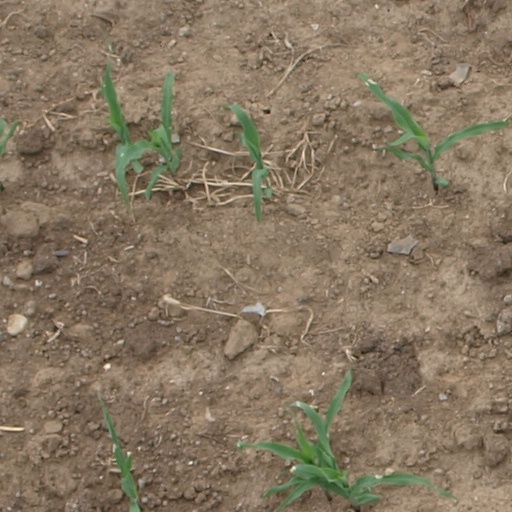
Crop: maize; corn